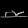
Label: Sandal